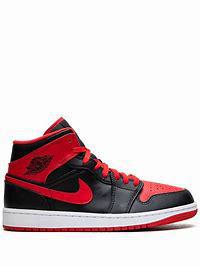
Brand: Jordan
Model: 1 Alt